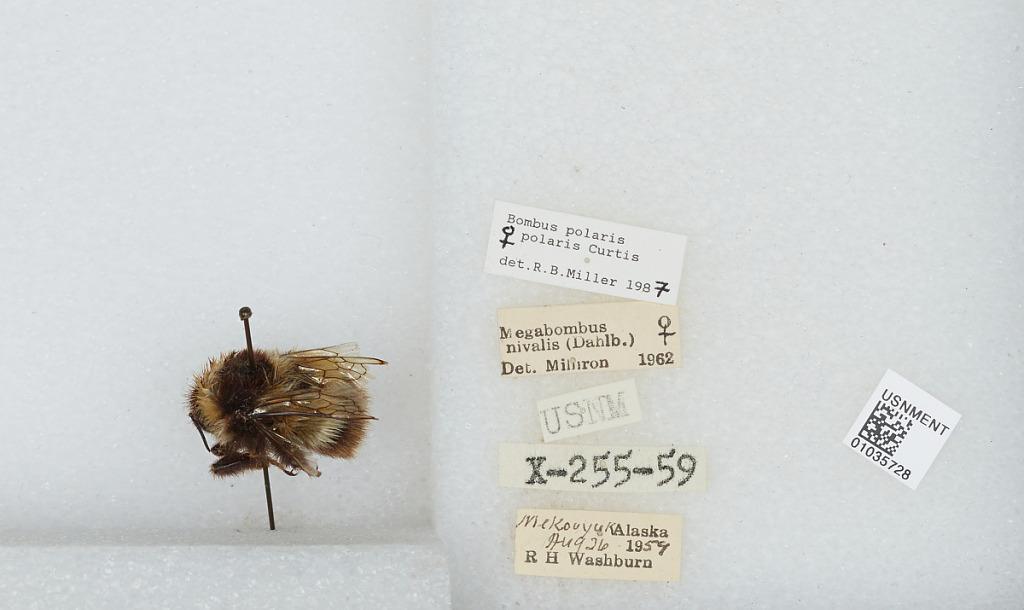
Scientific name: Bombus (Alpinobombus) polaris Curtis
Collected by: R. Washburn
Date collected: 1959-8-26
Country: United States
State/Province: Alaska
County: Bethel
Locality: Mekoryuk
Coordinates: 60.3892, -166.207
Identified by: Milliron